Mahānipāta Jātaka

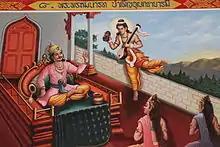
Narada gives 500 pieces of gold to the king.

Angati was king of the Kingdom of Videha. On the eve of the full moon festival, King Angati went to the deer park to meet Guna Kassapa, a naked ascetic. He asked the rules of good behaviour with respect to parents, teachers, wives, children, the elderly, the Brahmins, the army and his people. Guna replied: "There is no fruit, good or evil, in following the rules of right conduct; there is no other world. All beings are predestined, what then is the use of giving alms." King Angati, convinced of the truth of Guna's words, decided to make no further effort to do good. Narada, who was the Great Brahma of that time, looked down on the earth. He descended to the earth and spoke: "I'm Brahma and I'll tell you that you condemn yourself to hell." Angati replied: "If there is another world for the dead, then give me here five hundred pieces of gold, and I'll give you a thousand pieces of gold in the next world." Narada answered: "Here when a man is a lover of sin, wise men don't entrust a loan to him: there is no return from such a debtor." Narada described Hell with its endless torments. Angati was trembling with fear. He looked for the Bodhisatta for help and asked him how he could regain his senses. Narada then told him that while he was King and in good health, he was not providing for the poor, the hungry, the aged and the Brahmins. King Angati begged for forgiveness. Narada sped back to the brahma world.